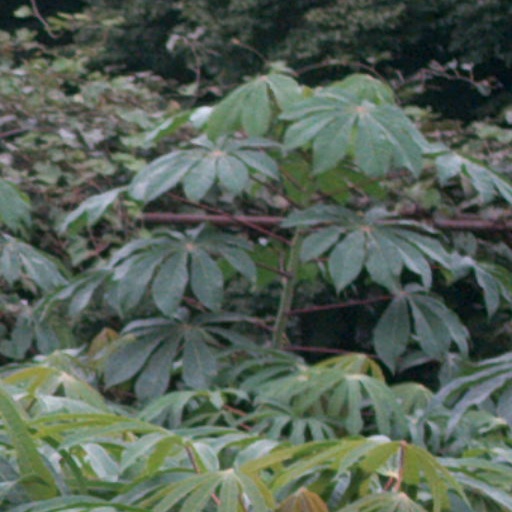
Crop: cassava